Liar (Camila Cabello song)

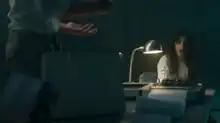
The video's time loop sequence was compared to the film "Groundhog Day" and streaming TV series "Russian Doll", while the overall music video was compared to the film "Inception".

Cabello appears miserable while eating at an outdoor restaurant with her fiancé, Reese Kensington, who only sees her as his trophy wife. She is in a love triangle with Kensington, and a restaurant busboy who gives her a note. Cabello exclaims, "I hate this restaurant... and I want a cheeseburger!" before exiting the restaurant, which triggers the revival of previously wilted roses, waiters admitting that the food is 10 percent natural, two men "making out" while dating other women, a bald man removing a toupée, a man showing a sleeve tattoo to his mother, and a breakdancing waiter within 10 seconds. While Cabello reprimands Kensington, she is struck by a falling elephant from the sky. She immediately wakes up and is placed in a time loop, repeating the same scene with Kensington after dying in various accidents which progressively become more surreal; these include choking to death, being run over by a horde of cyclists, and being swarmed by drones. Cabello inadvertently sets alight Kensington's mansion after burning the note given to her by the busboy, and escapes with "frizzed" hair.